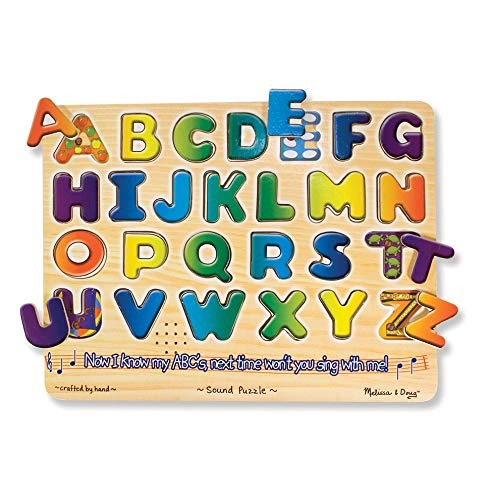
Item Name: MELISSA & DOUG SOUND PUZZLES ALPHABET (Set of 6)
Bullet Point 1: Alphabet Wood Puzzle
Bullet Point 2: Early vocabulary and matching skills
Bullet Point 3: Realistic alphabet sounds when puzzle piece is placed on board
Bullet Point 4: Recommended Age Range 3 Years and up
Value: 1.0
Unit: Count

Price: 24.99